Emmanuel Petit

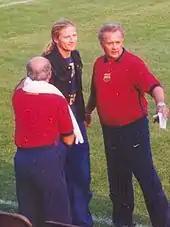
Petit (centre) in 2000

Petit began his career at minor club ES Arques-la-Bataille before being signed by Arsène Wenger's Monaco side at the age of 18. He made his debut soon after and played in the 1989 Coupe de France final. Petit became a regular at Monaco, playing as a left-sided or central midfielder. In 1991, he won the Coupe de France with Monaco and also played in the 1992 European Cup Winners' Cup final (which Monaco lost to Werder Bremen). In 1996–97, his final season at Monaco, he captained his side to the Ligue 1 title.